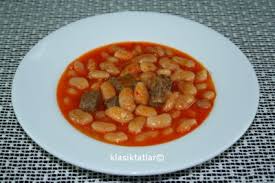
Yemek: kuru_fasulye